Batá drum

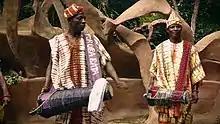
Today, Bata drum and Orisa dances attract a large number of tourists, who see them as pure Yoruba tradition, to Cuba.

Several different types of batá drum have existed throughout the world. Cultures in which the drums originated used them for religious ceremonies, as did the Yorùbá, and since their introduction to Cuba in the 1820s, have come to be an important part of the perceived culture of the southwestern Nigerian people.